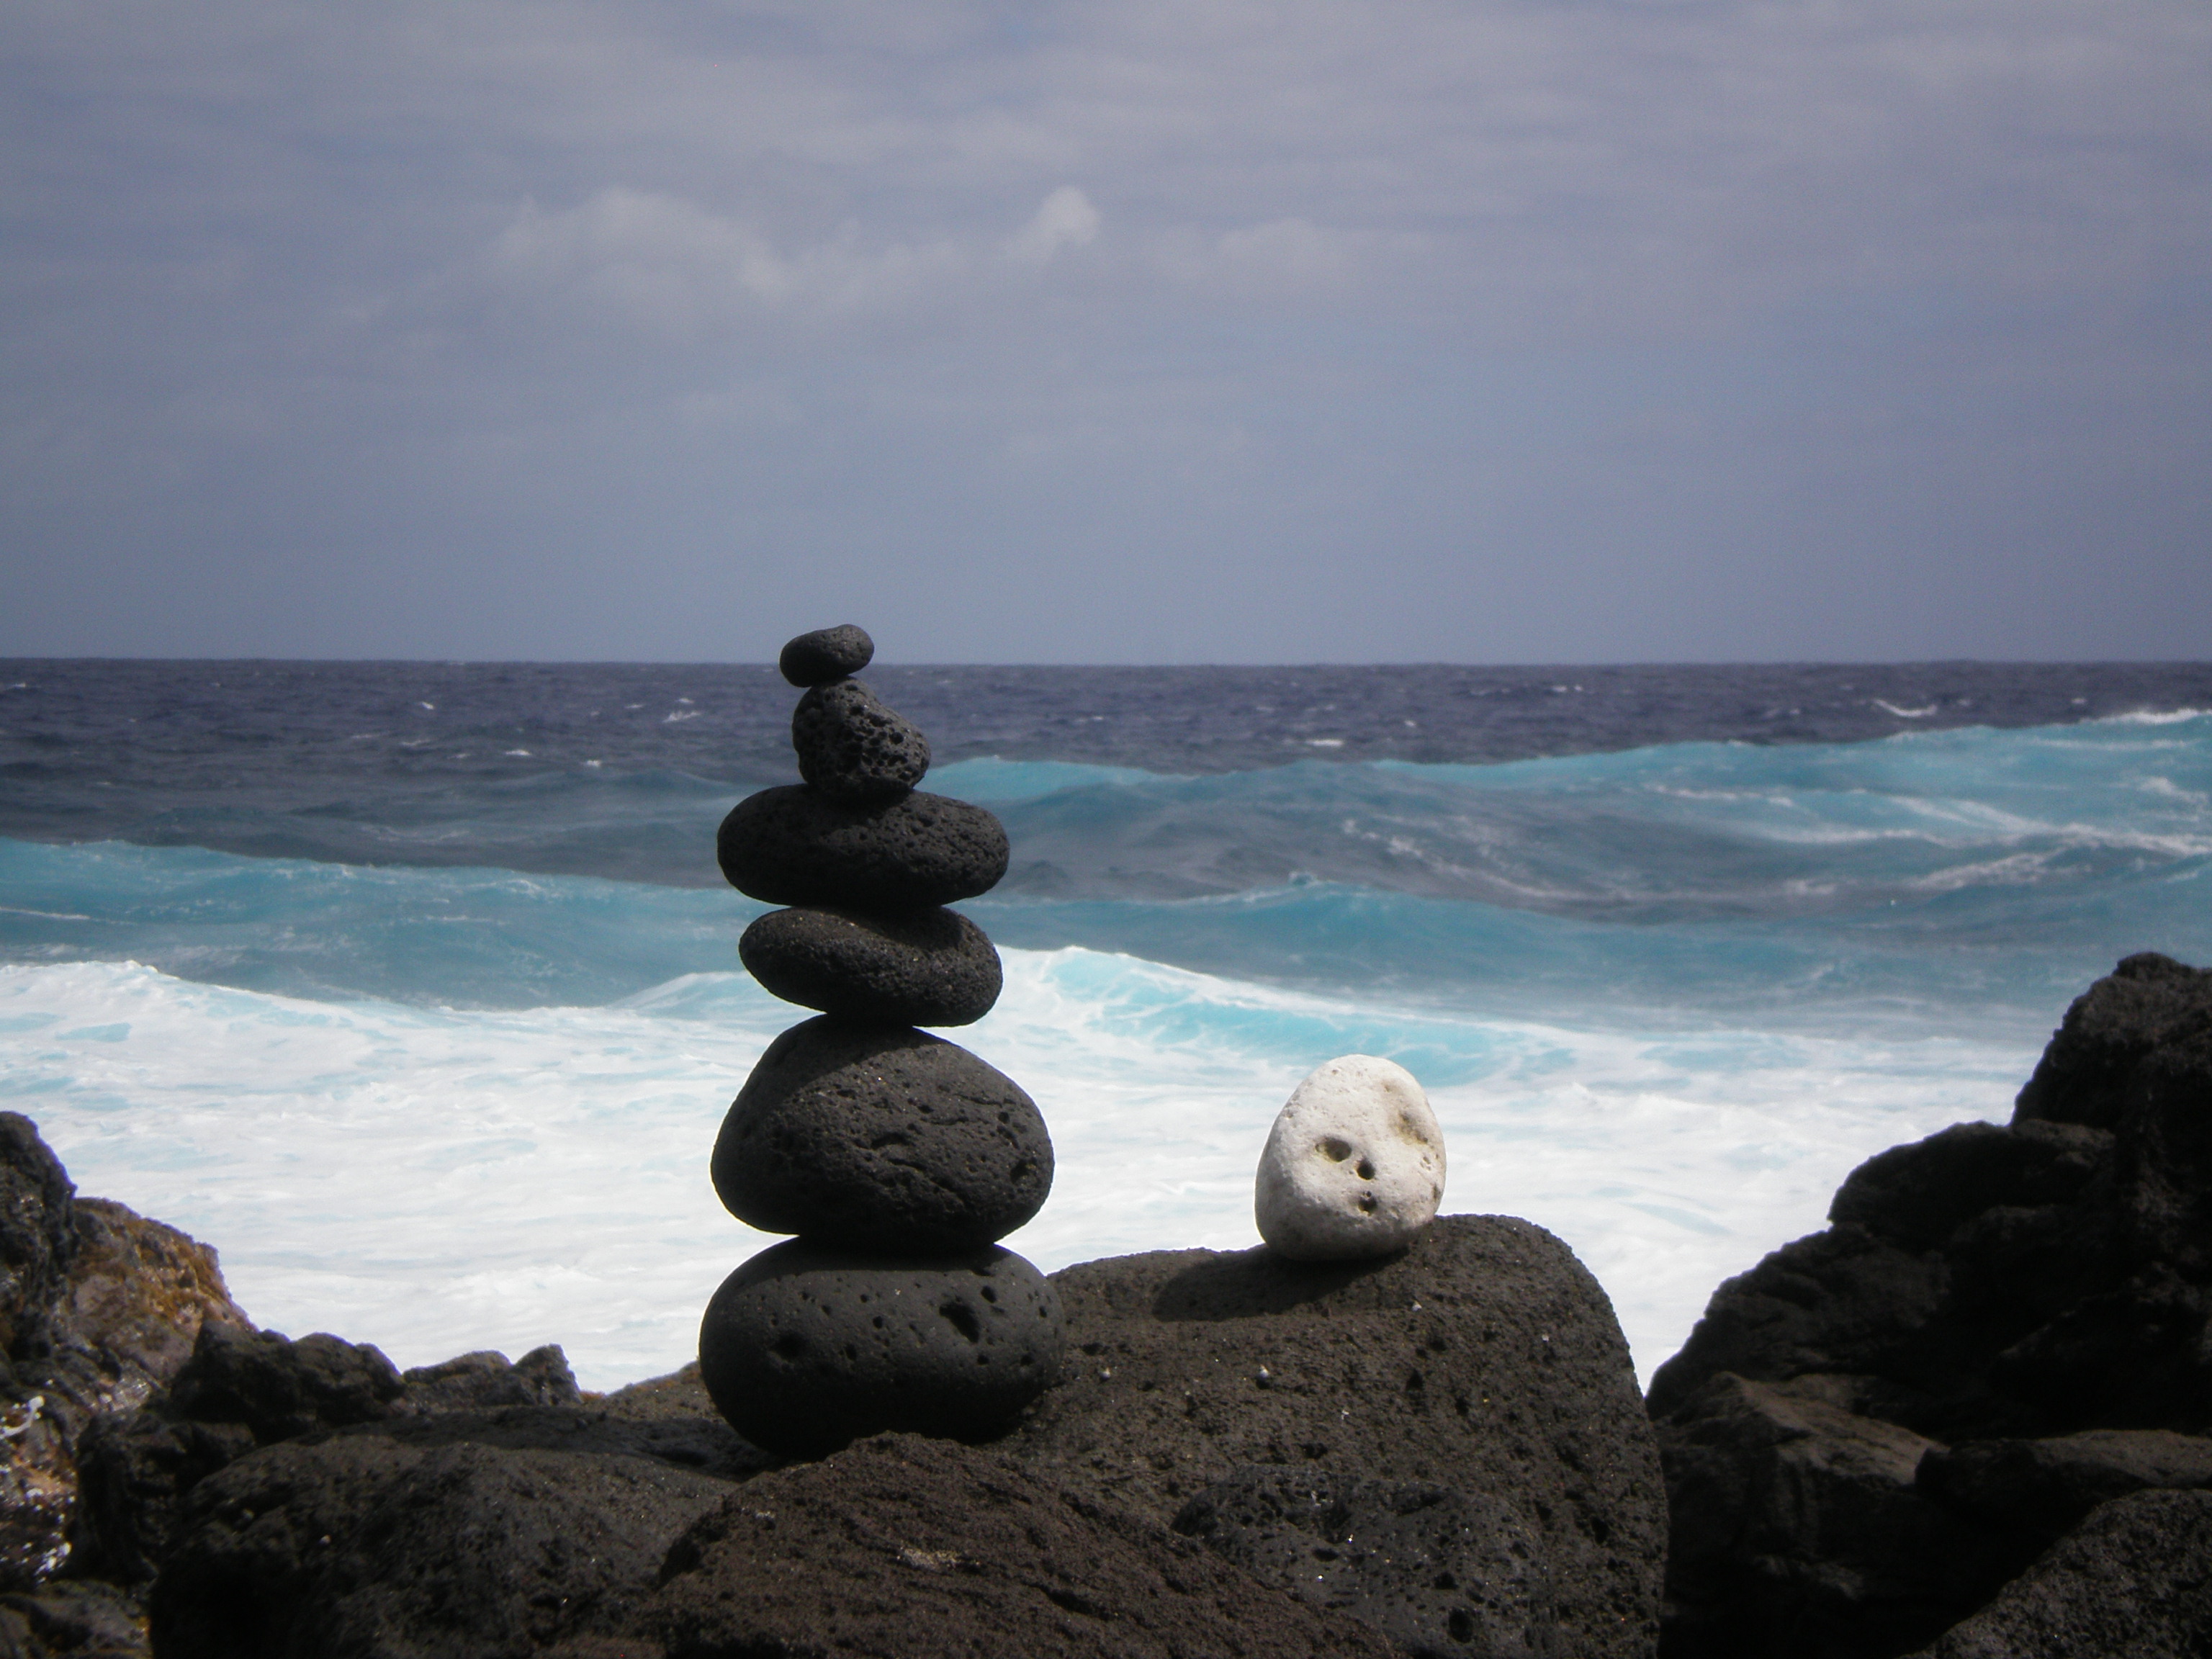
beach, balance, waves, hawaii, sea, body of water, rock, shore, ocean, sky, coast, coastal and oceanic landforms, vacation, wave, horizon, water